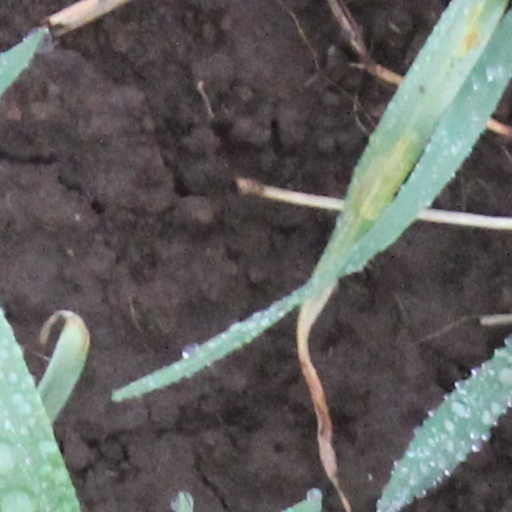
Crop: wheat